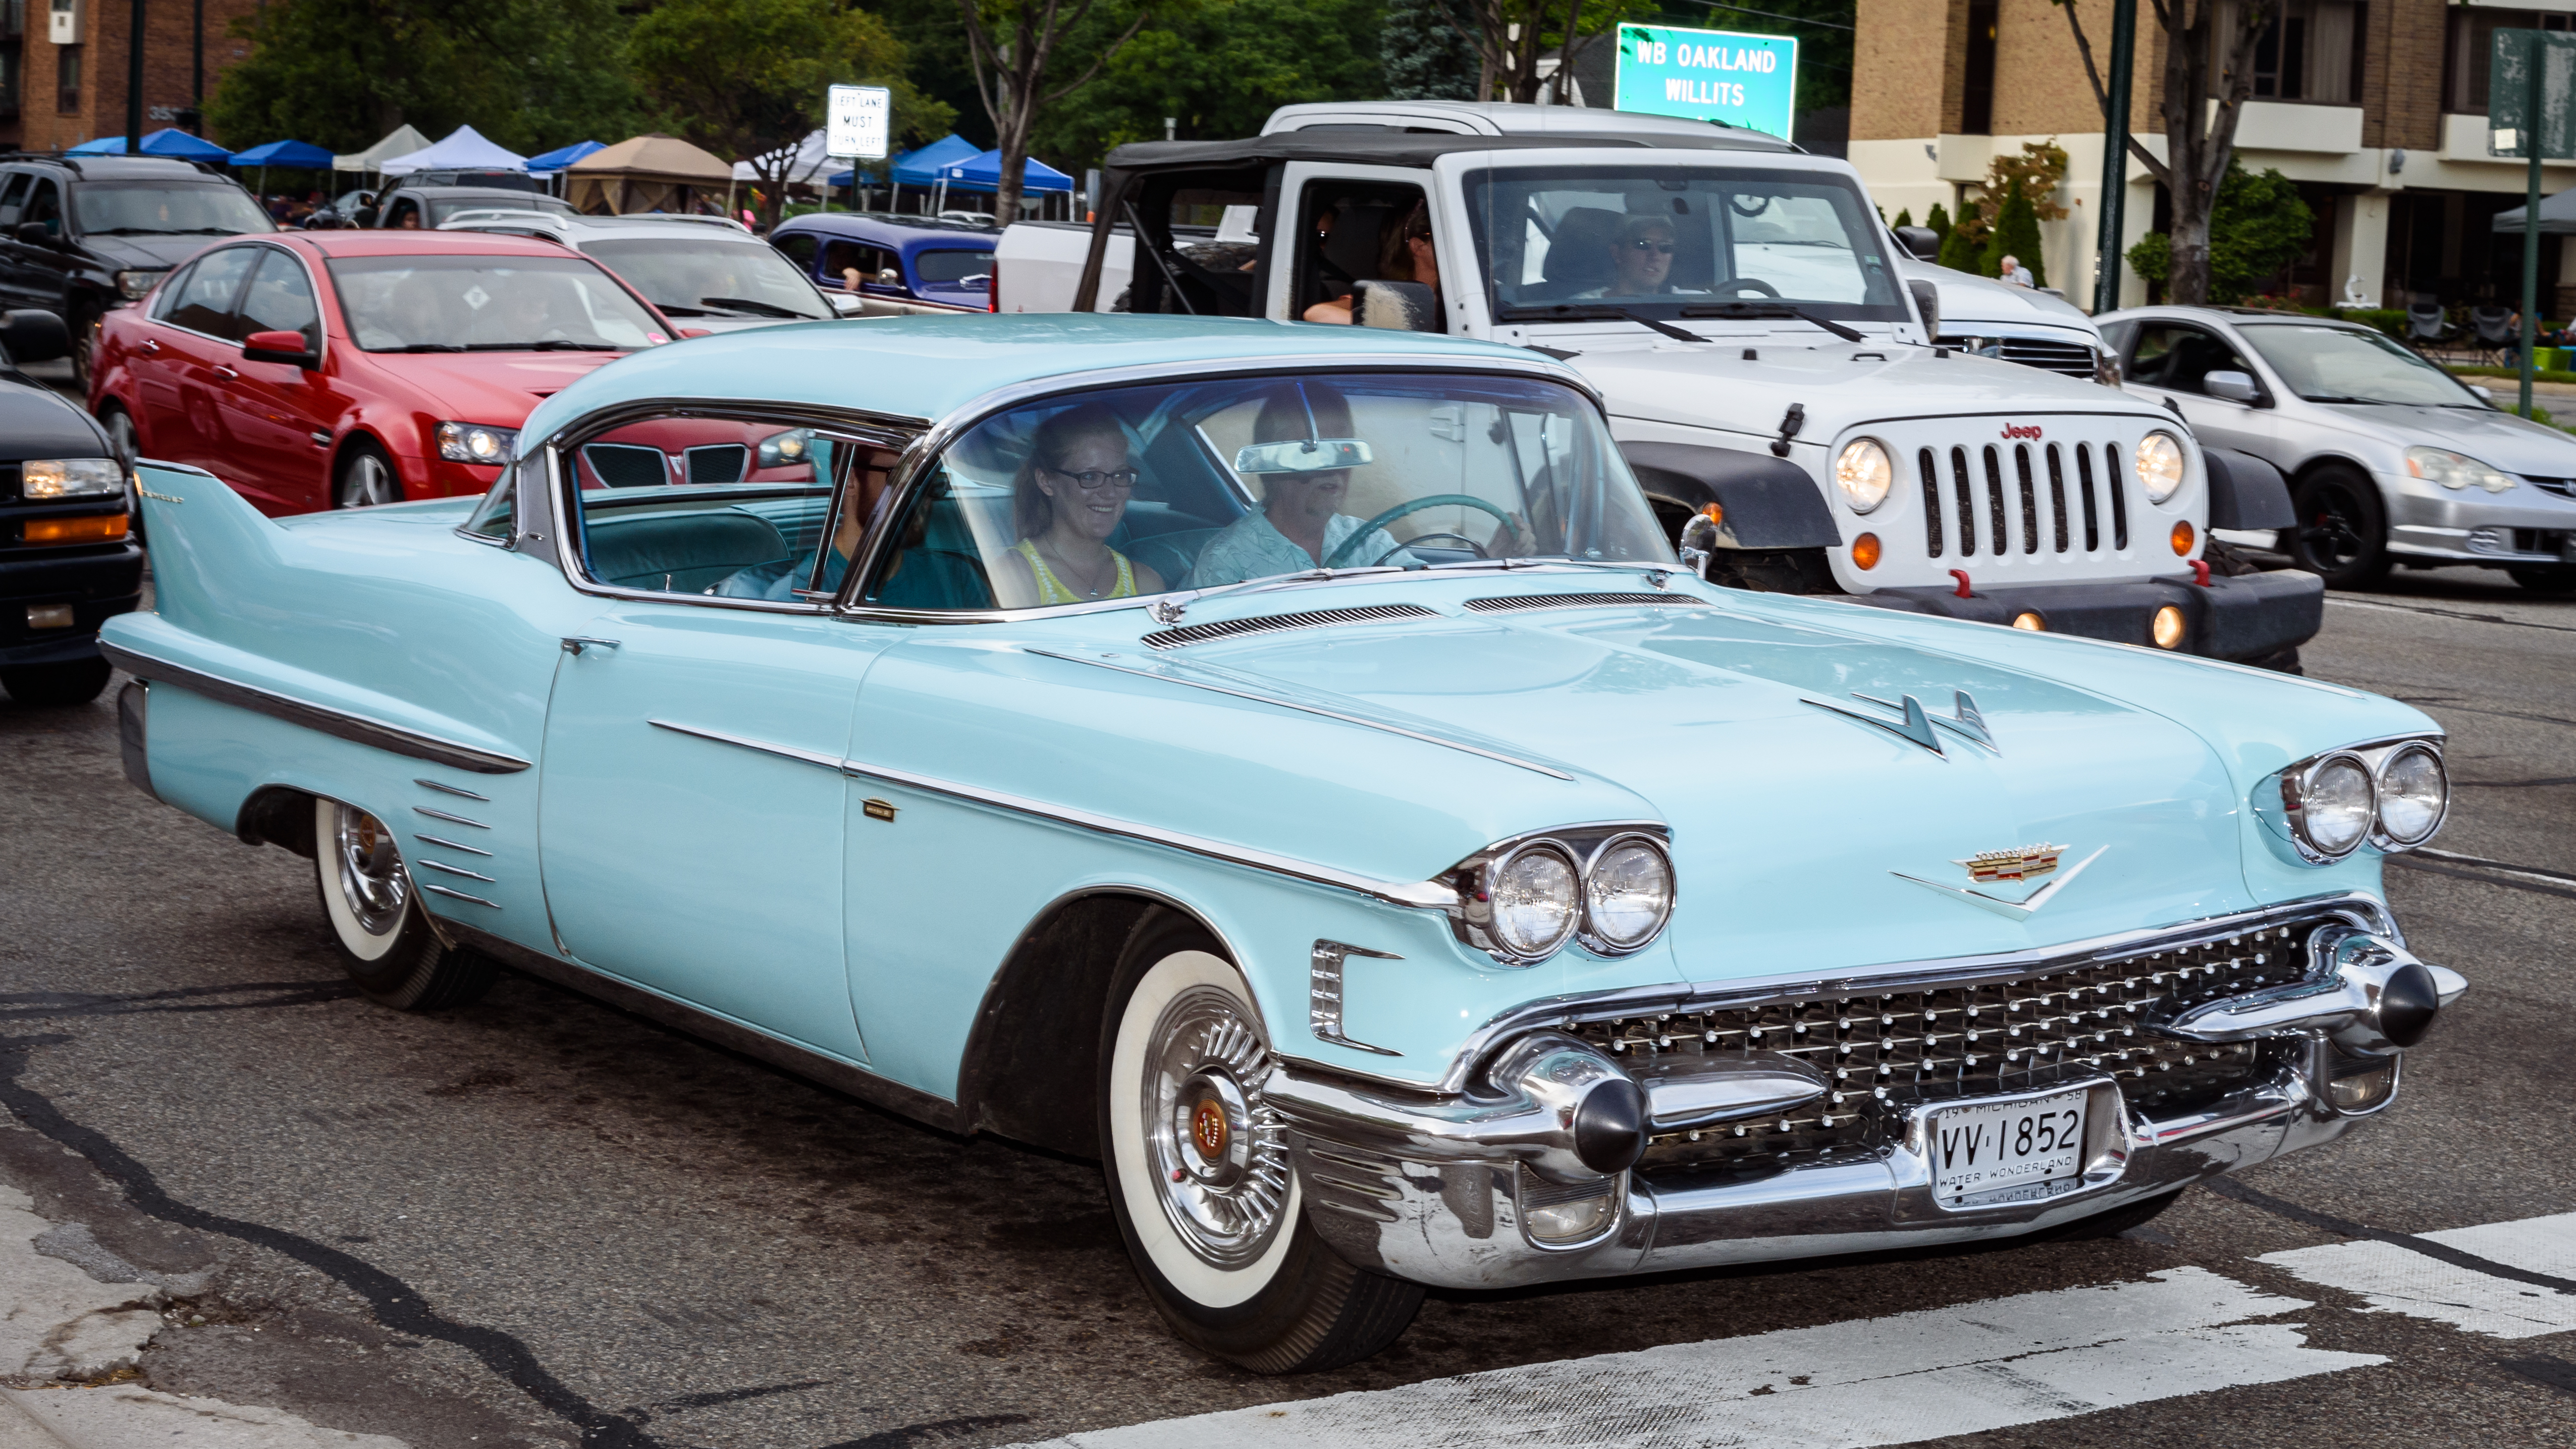
car, vehicle, show, nikon, motor vehicle, cruise, 2015, dream, american, unitedstates, sedan, birmingham, classic, d750, woodward, michigan, us, convertible, otherkeywords, antique car, hot rod, land vehicle, automobile make, automotive exterior, luxury vehicle, full size car, custom car